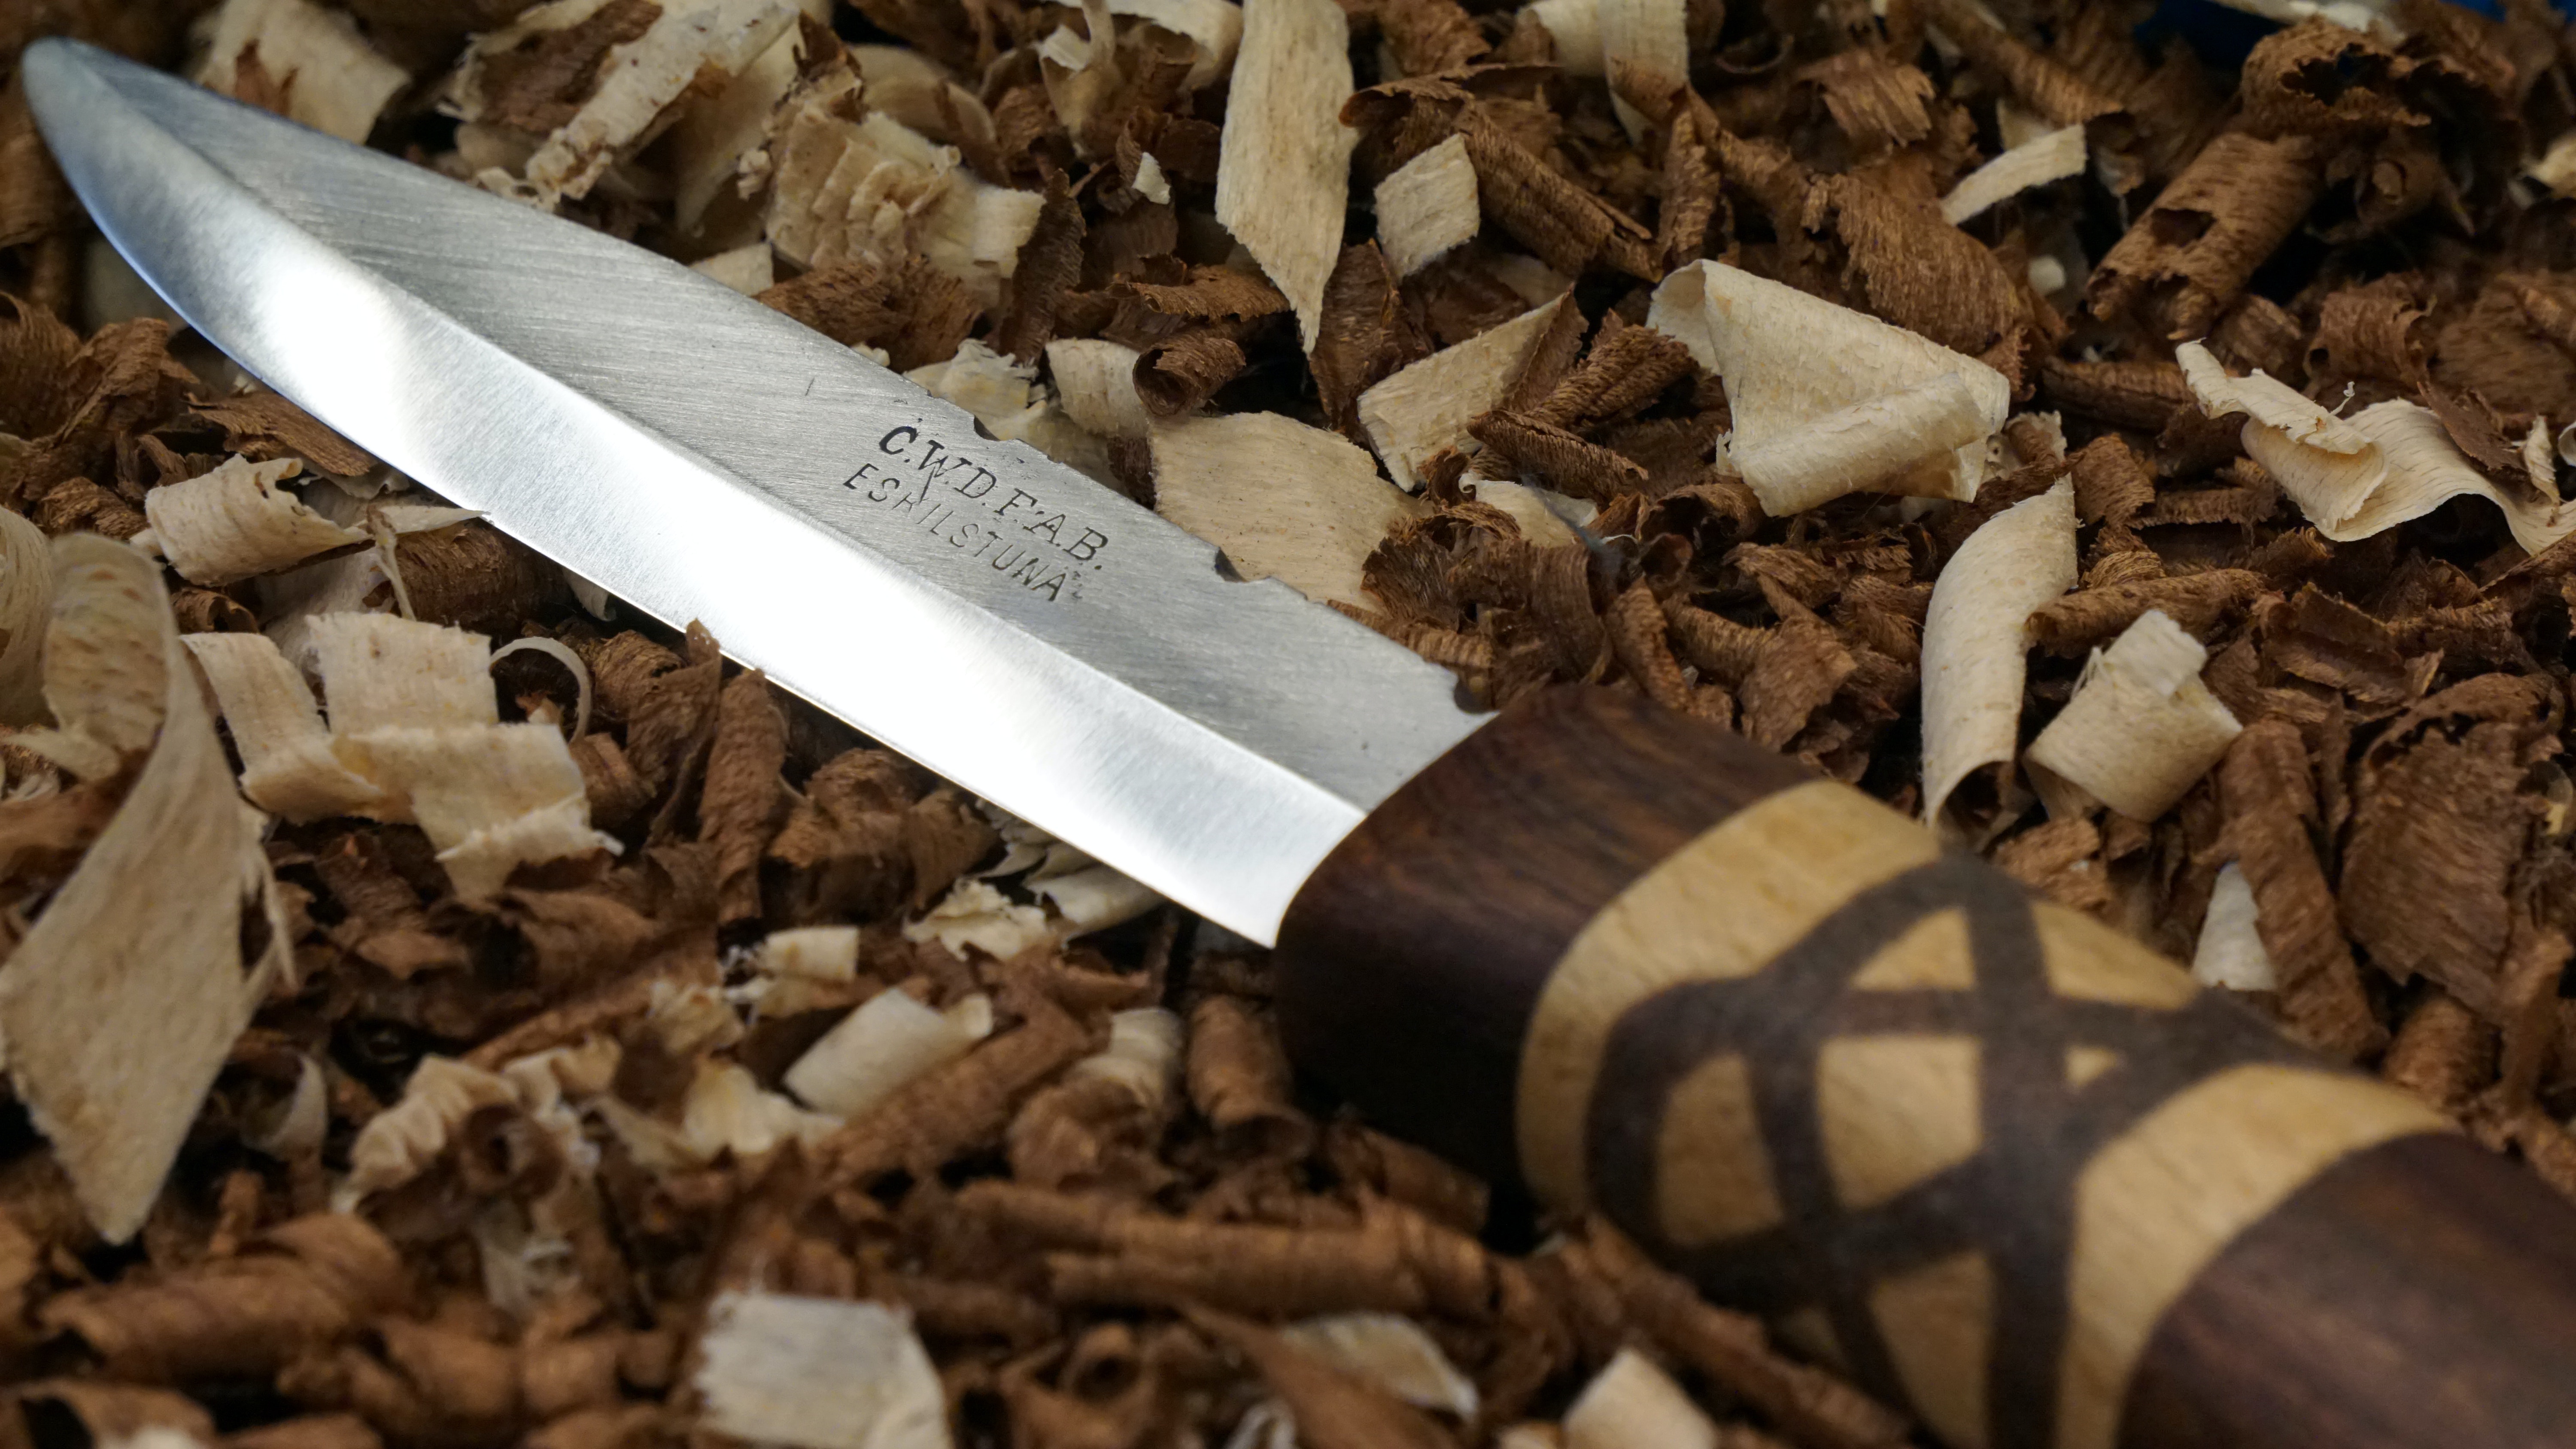
tool, wood, font, soil, natural material, metal, event, cutlery, still life photography, rock, steel, clock